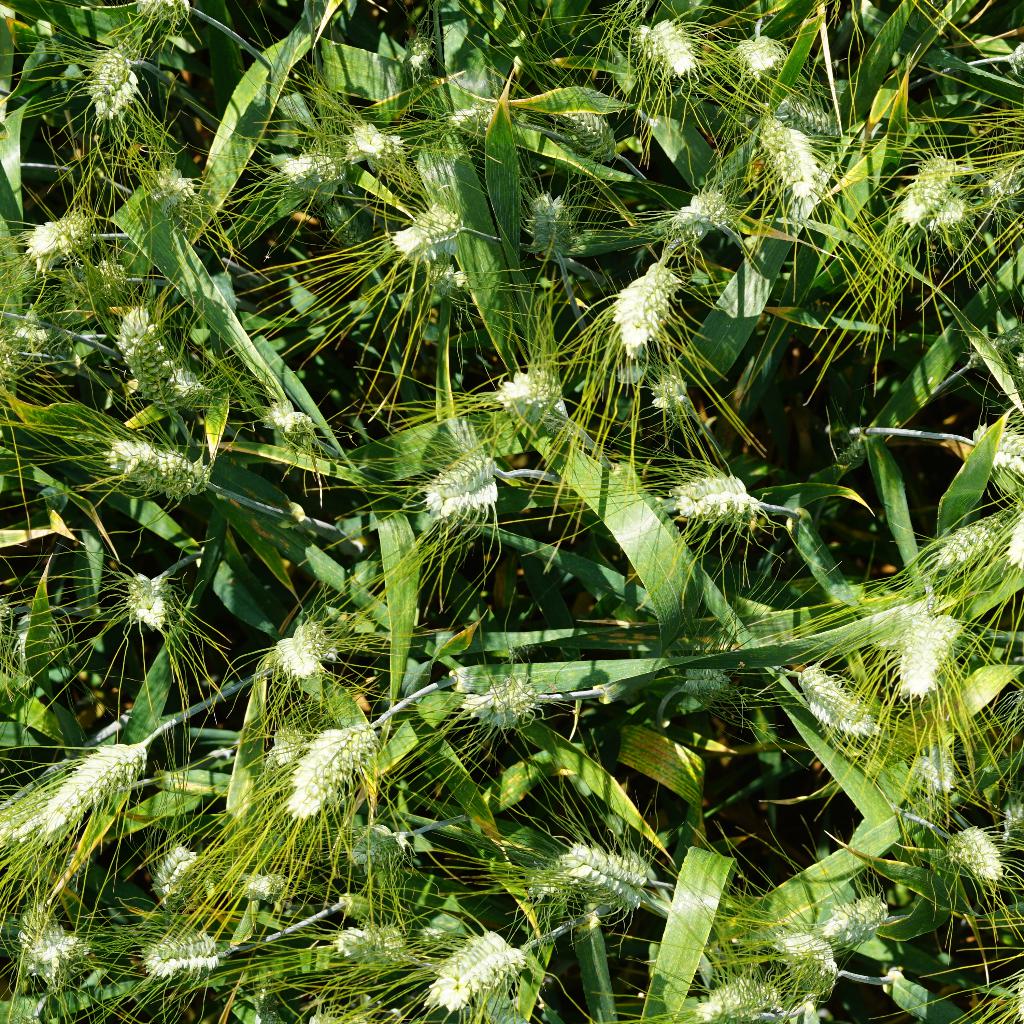
Country: France
Location: Gréoux
Wheat development stage: Filling